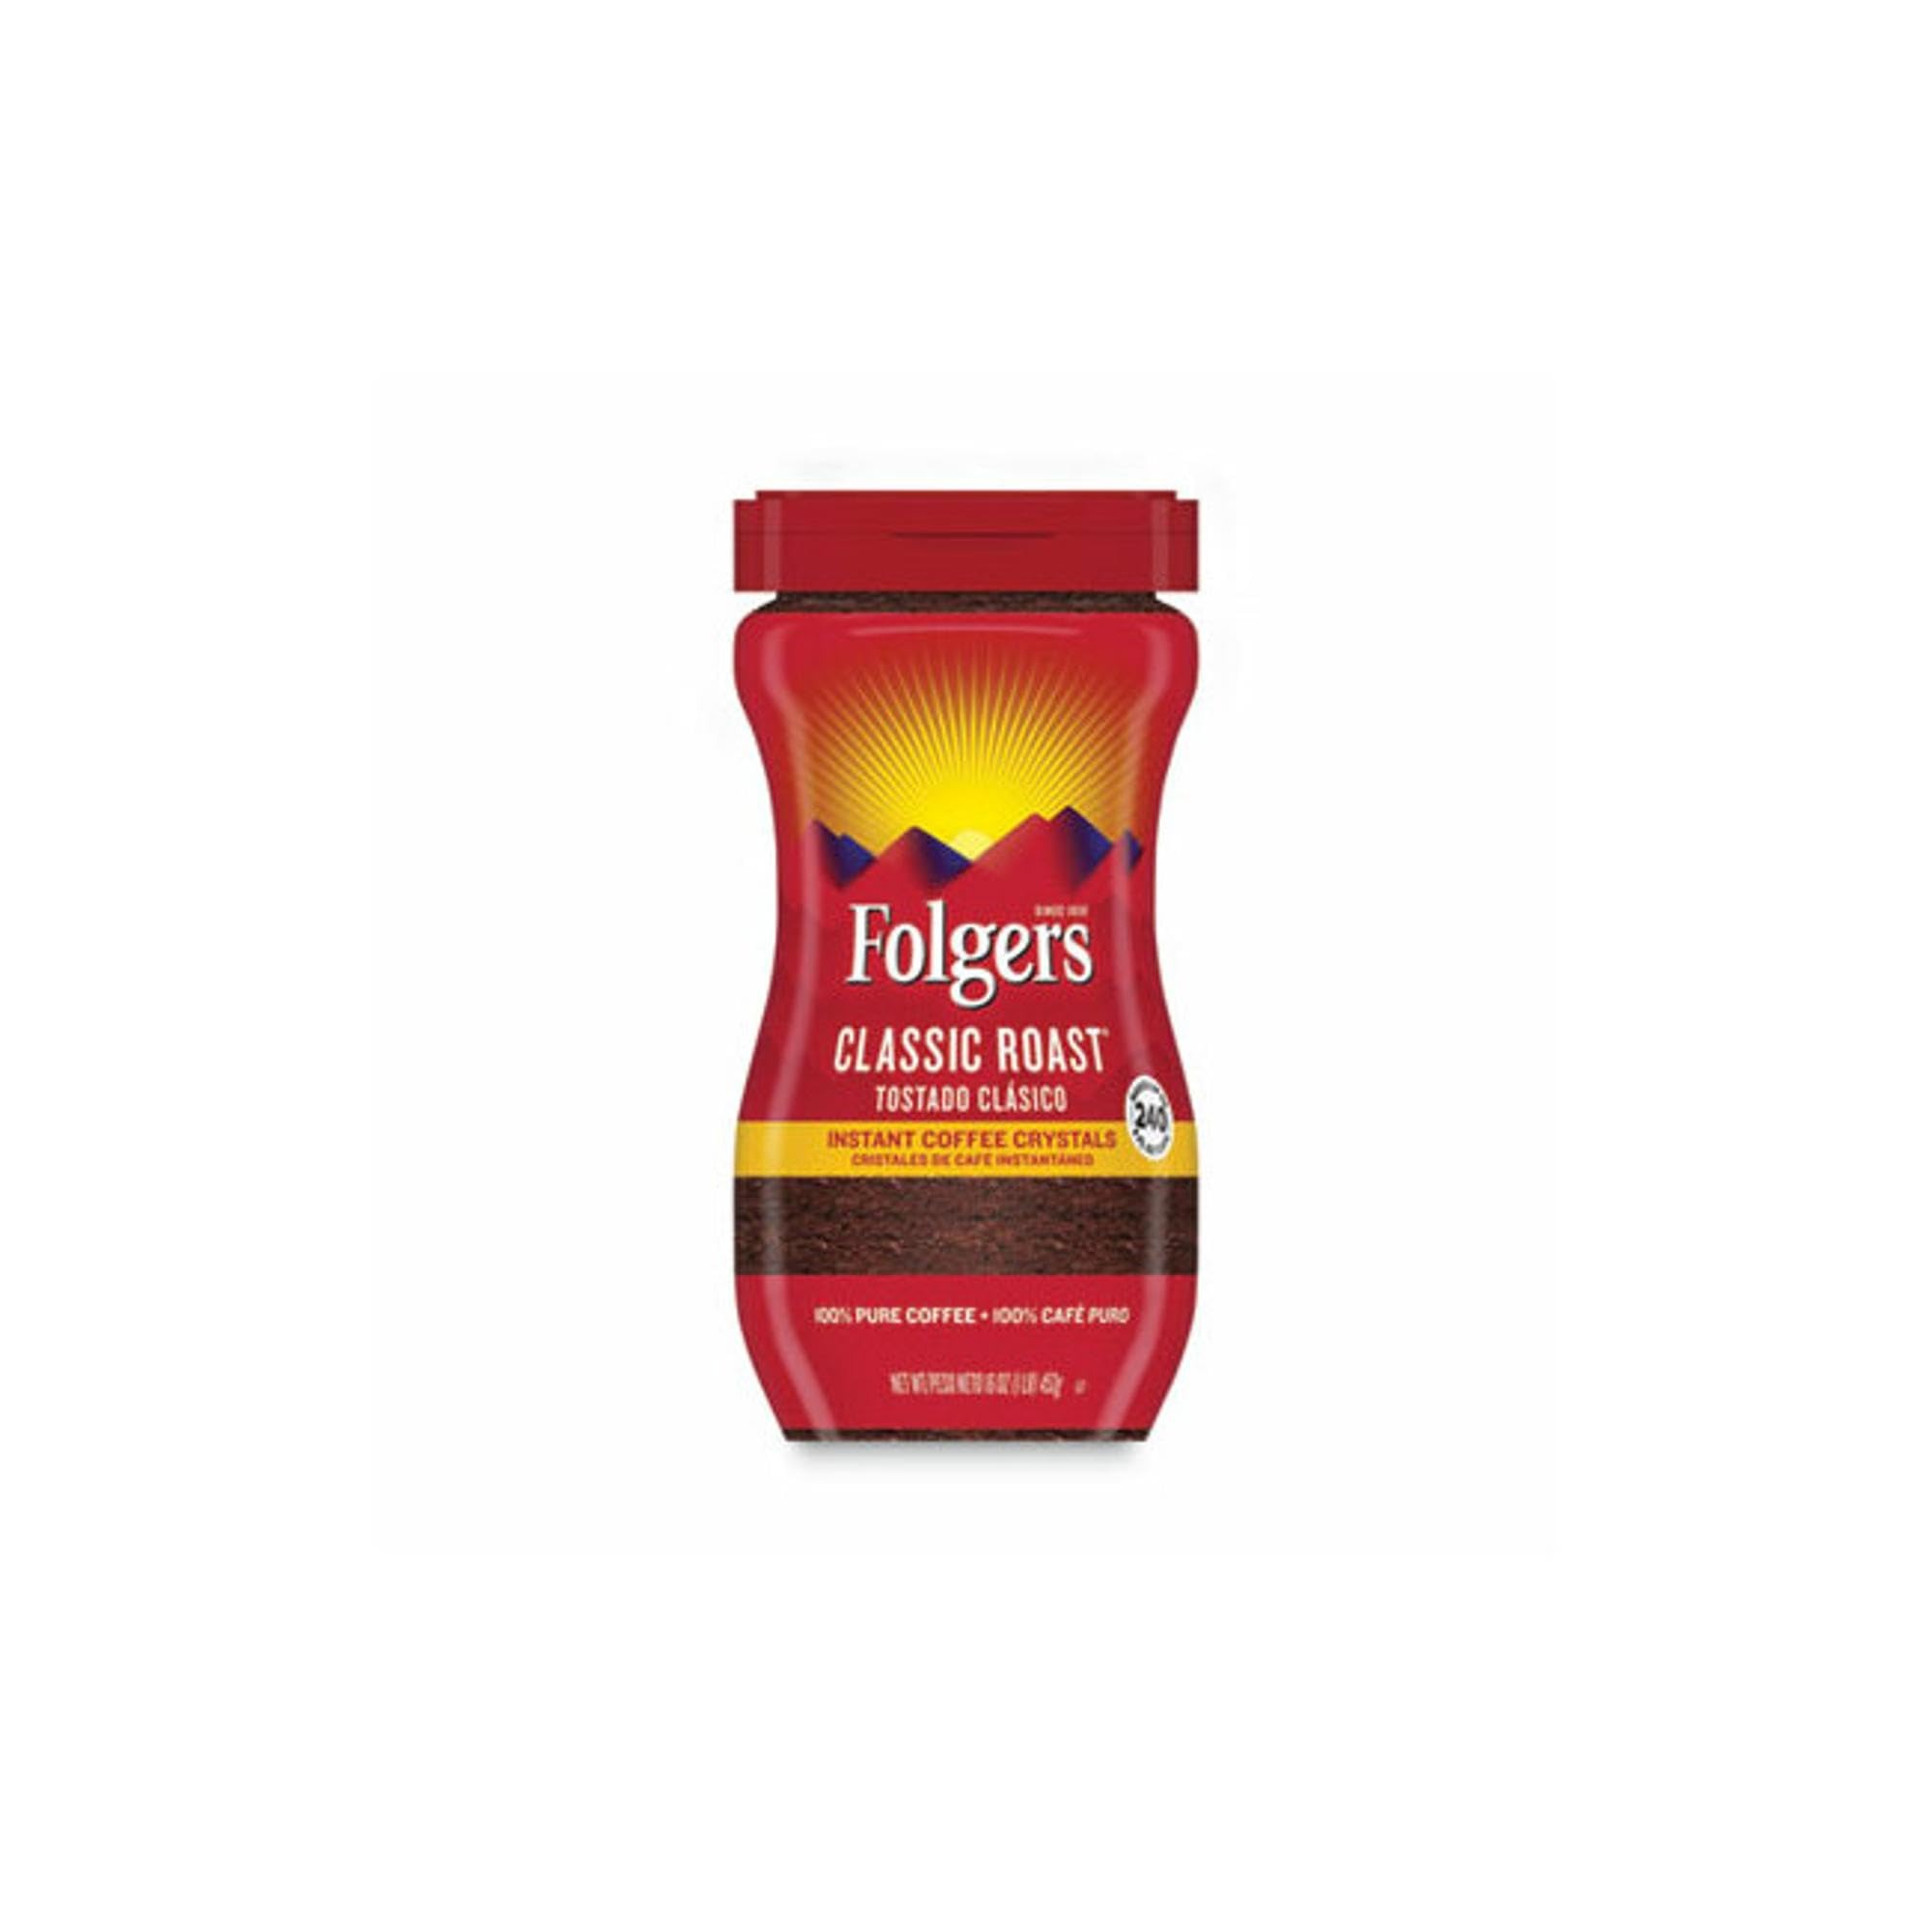
Item Name: Folgers Instant Coffee Crystals, Classic Roast, 16 Ounce
Bullet Point: Only Folgers has the aroma seal canister to lock in the specially ground, rich taste
Value: 16.0
Unit: ounce

Price: 15.39